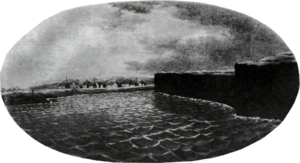
Poul de Løvenørn (søofficer) / Hæder og død
Et billede af Keflavík, Island, som Løvenørn malede omkring 1804
Poul de Løvenørn var en dansk søofficer og kartograf, far til Frederik Ernst Vendelbo de Løvenørn.